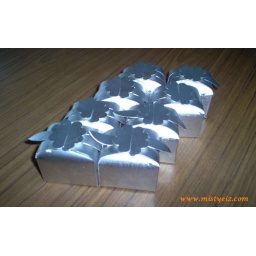
Mum's homemade fruit cake were nicely packed in these gorgeous silver boxes.